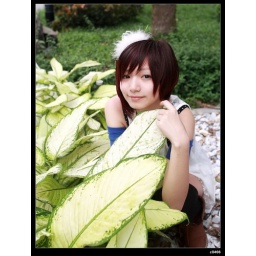
stupid baby is a young and cute girl that got funny name,we shot her in NTU campus of taipei